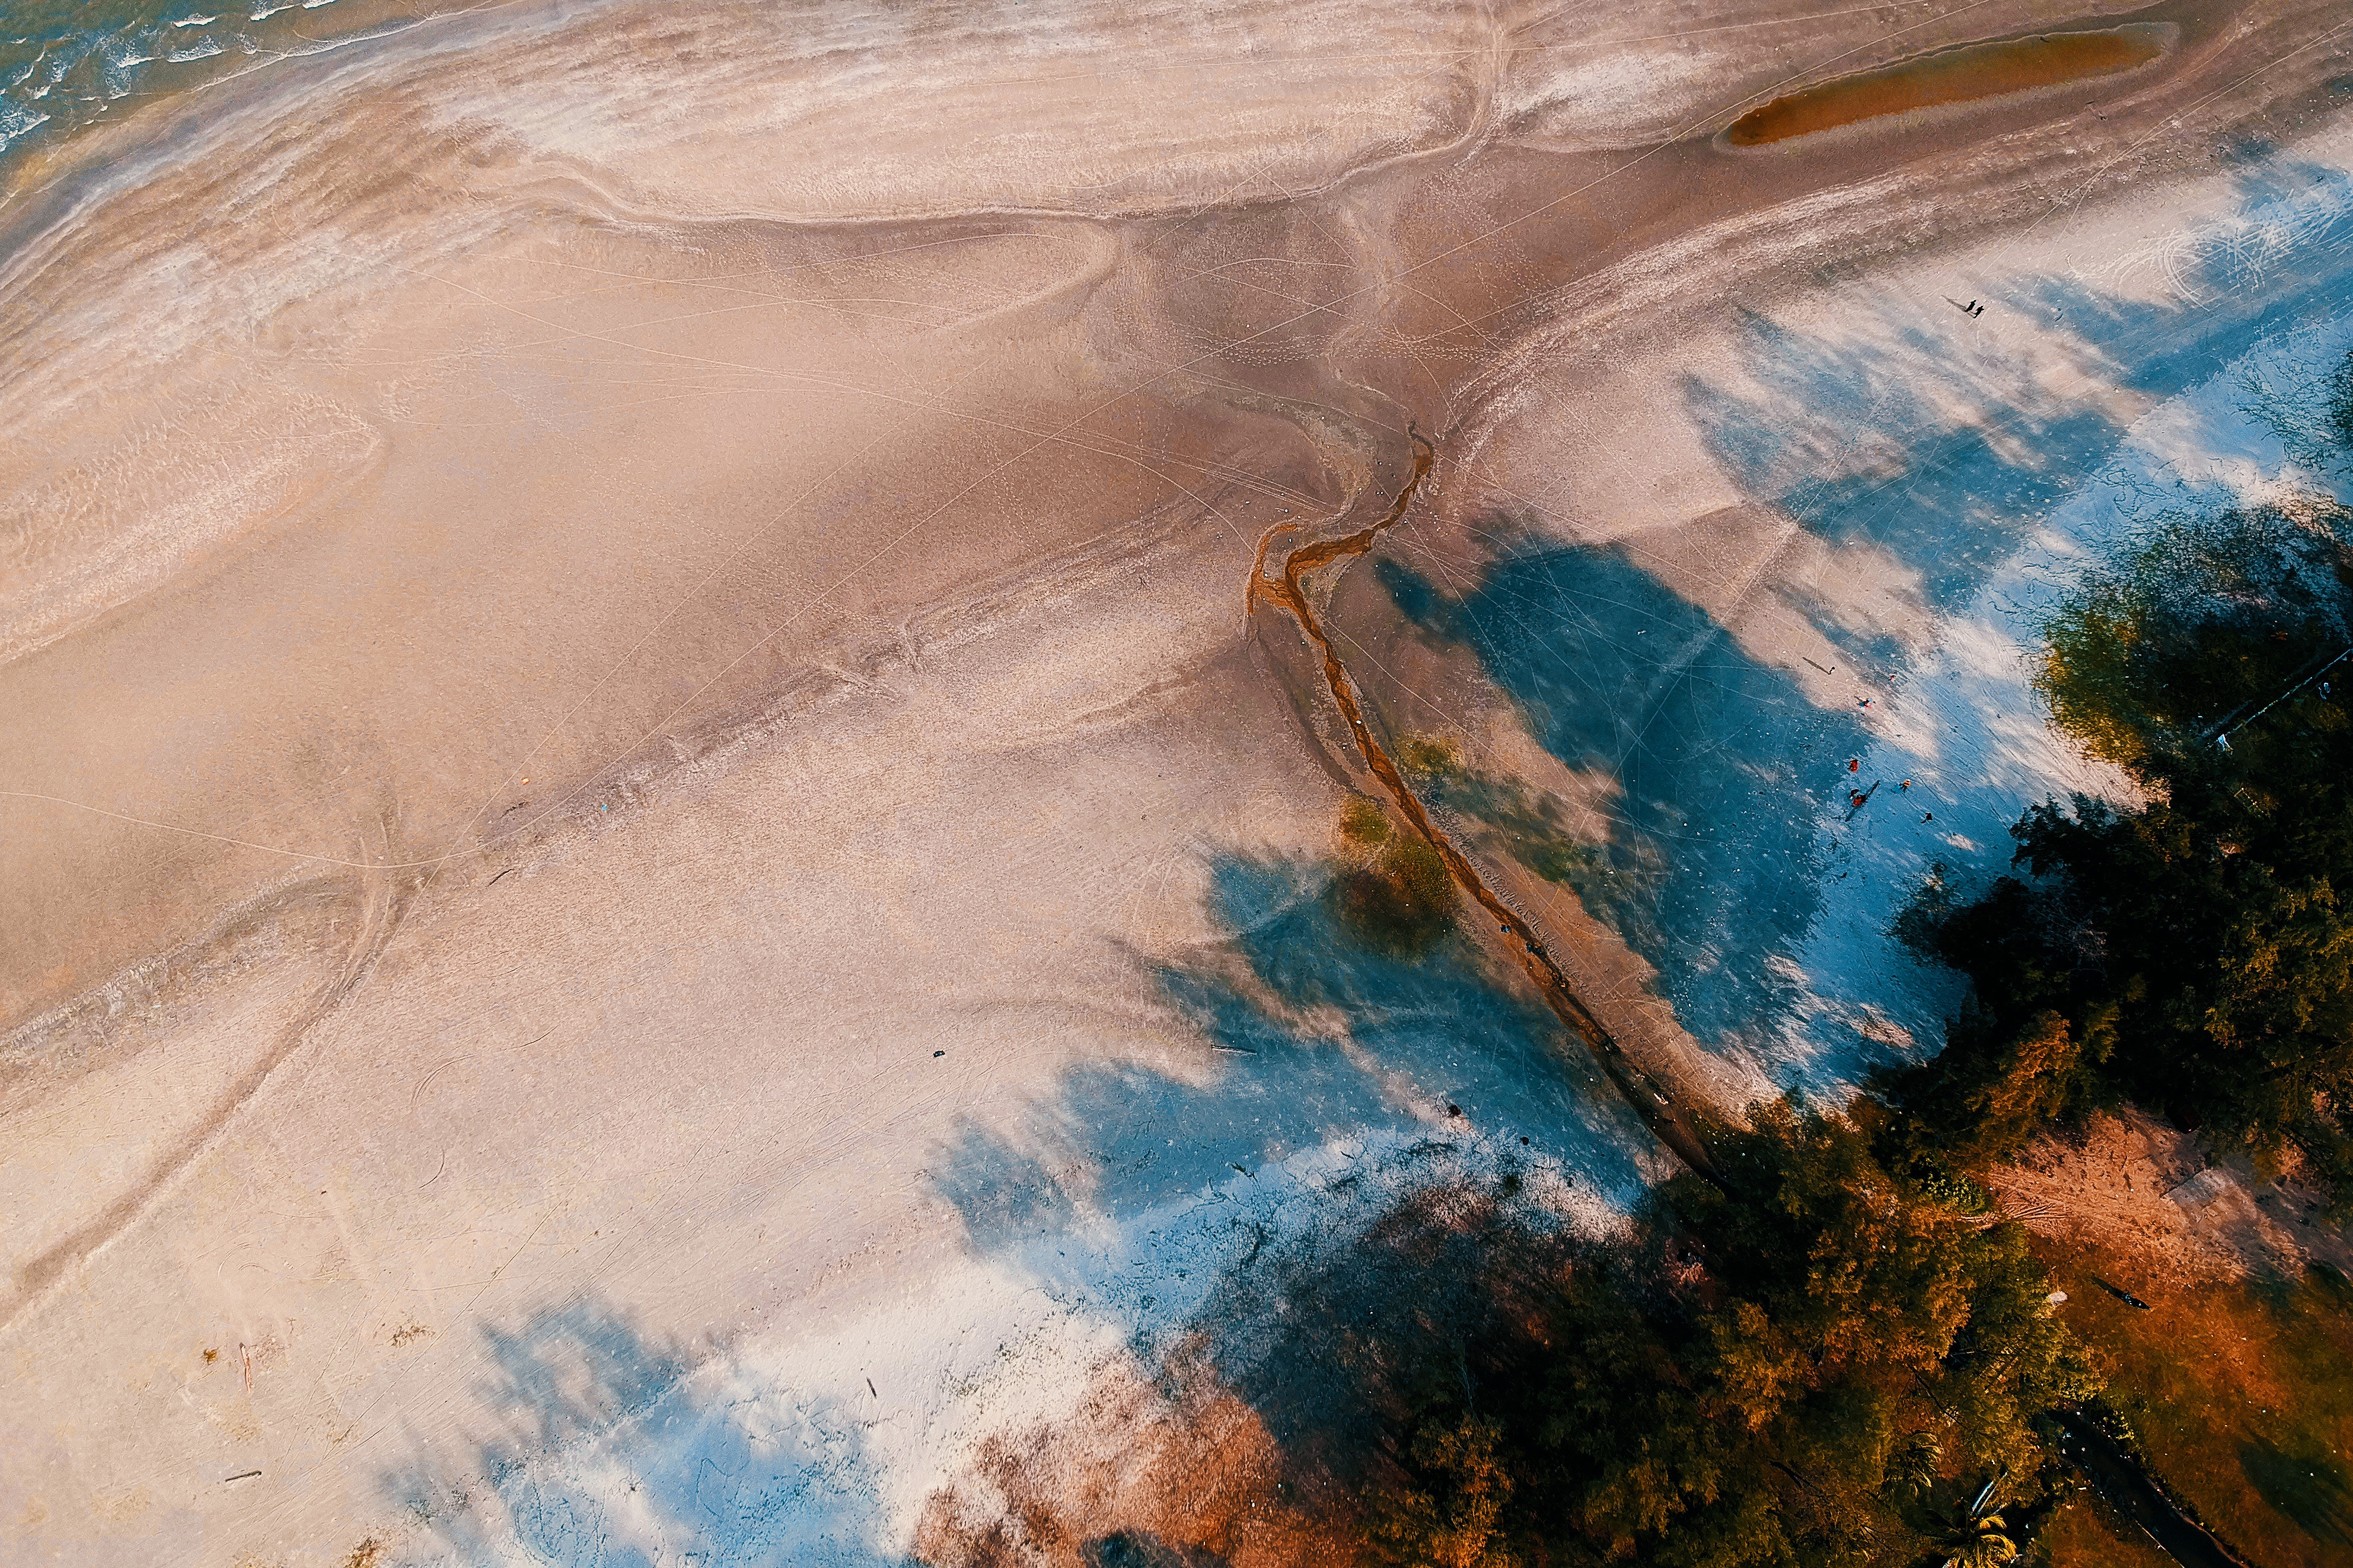
blue, painting, acrylic paint, sky, watercolor paint, art, wood, space, paint, modern art, artwork